Syd Shores

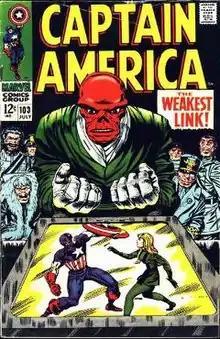
"Captain America" #103 (July 1968). Silver Age art by Jack Kirby and Shores.

In the 1960s, Shores found a new audience at Marvel Comics, where he again inked Jack Kirby on Captain America when the character once more received a full-length title. Shores inked the premiere issue, "Captain America" #100 (April 1968), continuing the numbering from "Tales of Suspense"), inking Kirby on seven of the first 10. He also inked a run of Gene Colan's "Daredevil", among other Colan work, and inked both Dick Ayers and Don Heck on the World War II war comics title "Captain Savage and His Leatherneck Raiders" (later titled "Capt. Savage and His Battlefield Raiders"), among other work.